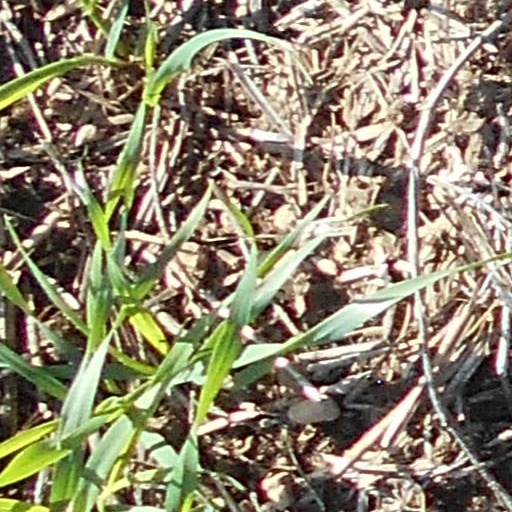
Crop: wheat